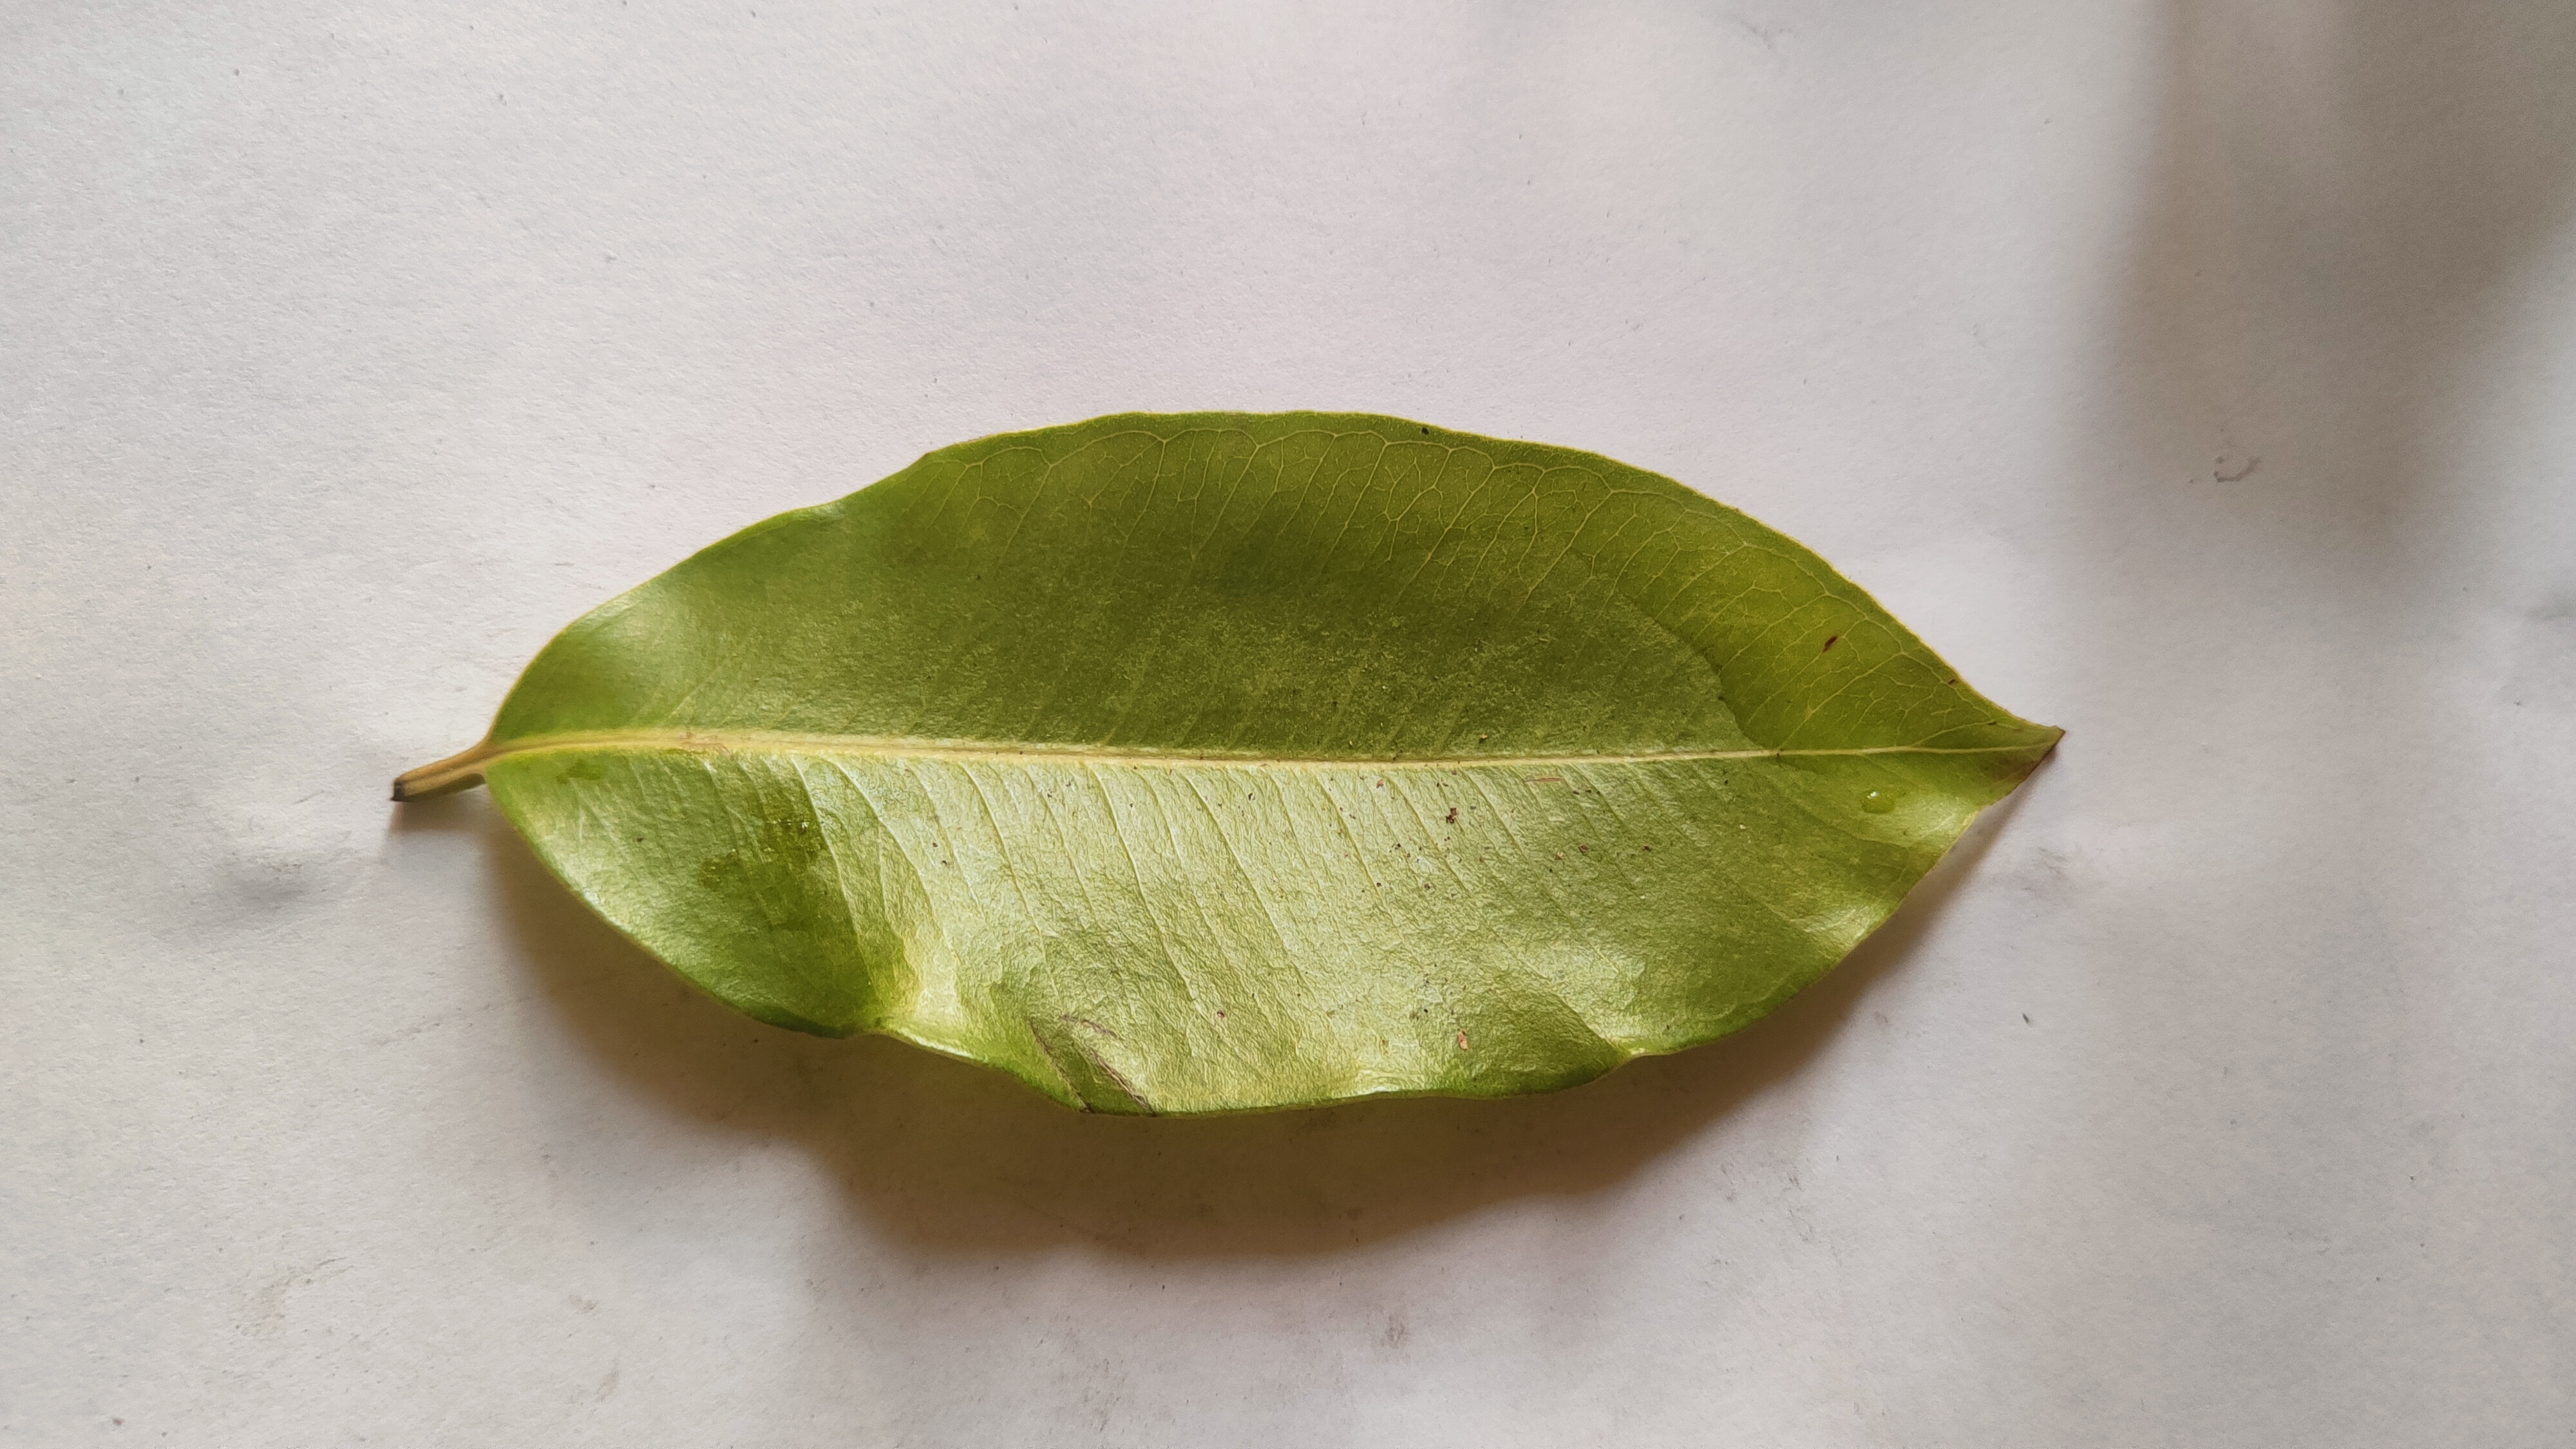
Leaf variety: Black plum